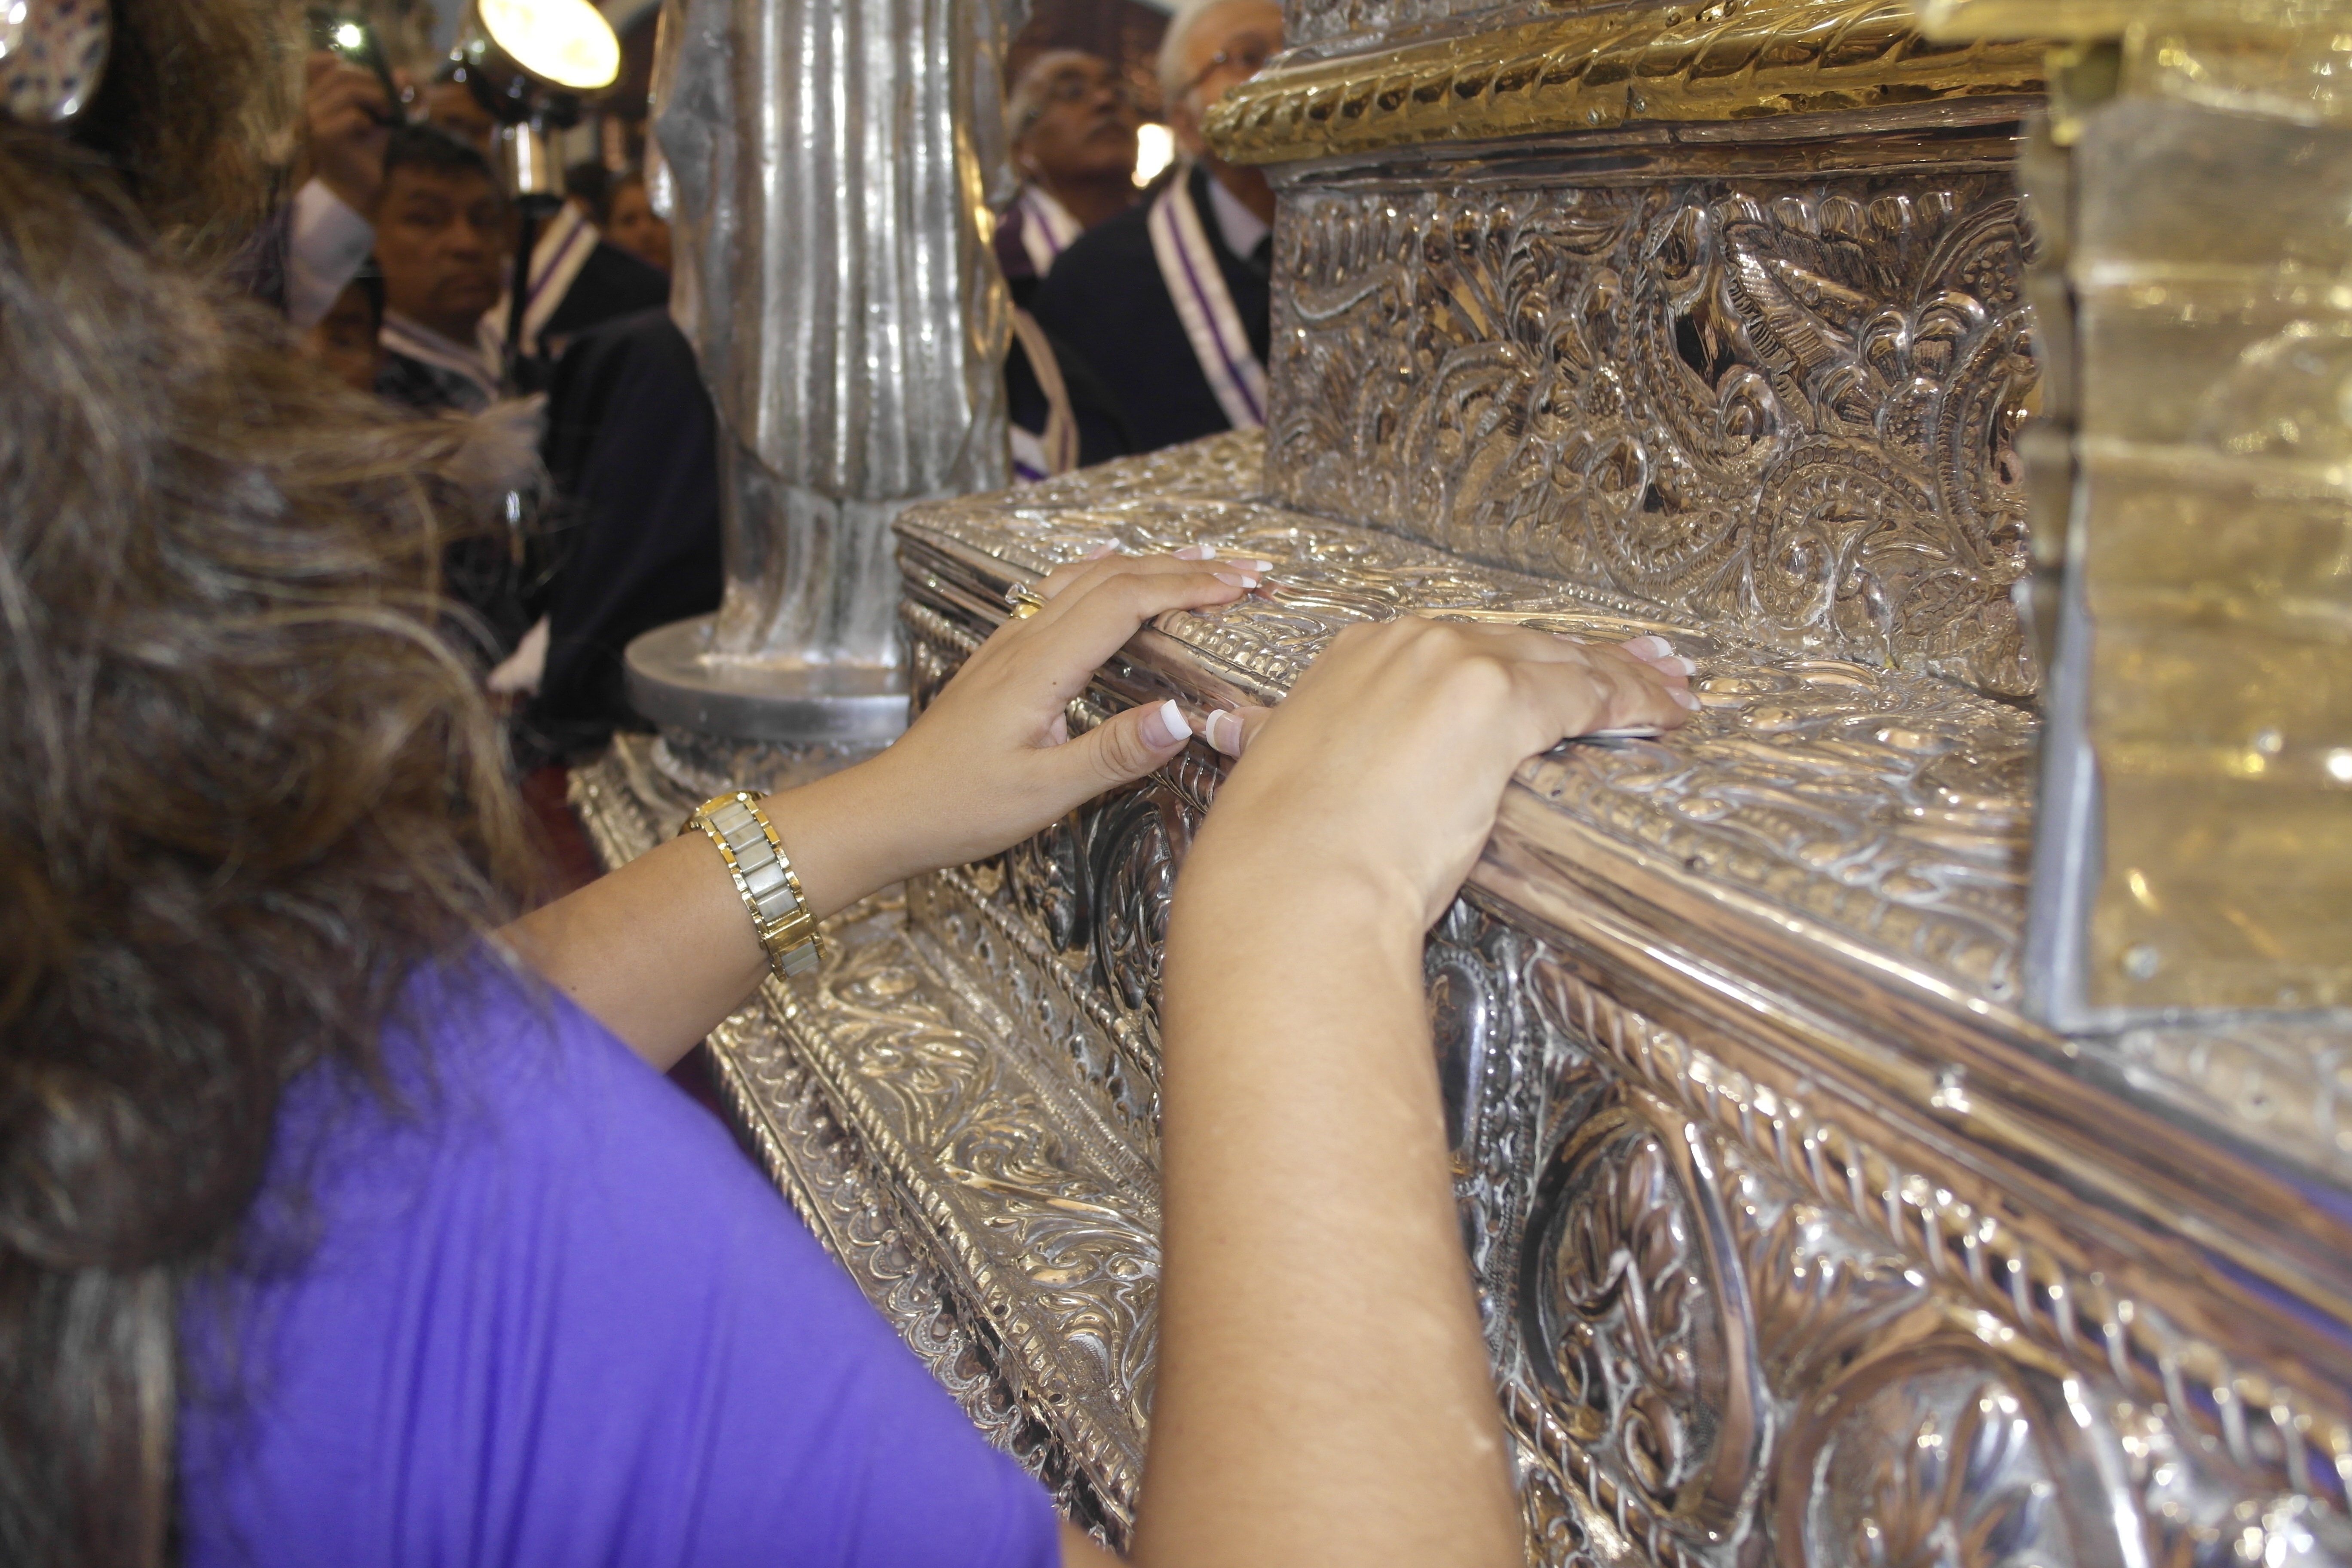
religion, church, catholic, dress, faith, monastery, sanctuary